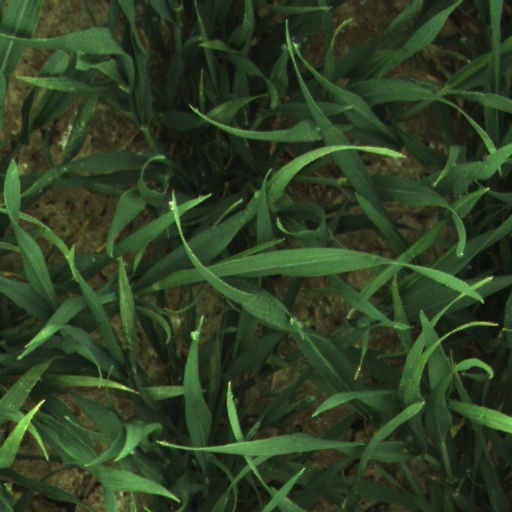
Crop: wheat